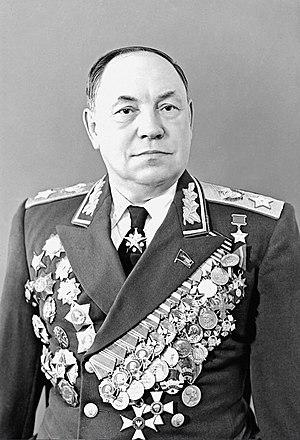
Matveï Vassilievitch Zakharov, né le 17 août 1898 et décédé le 31 janvier 1972, est un militaire soviétique. Il fut maréchal de l'Union soviétique, chef d'État-Major et ministre de la Défense.